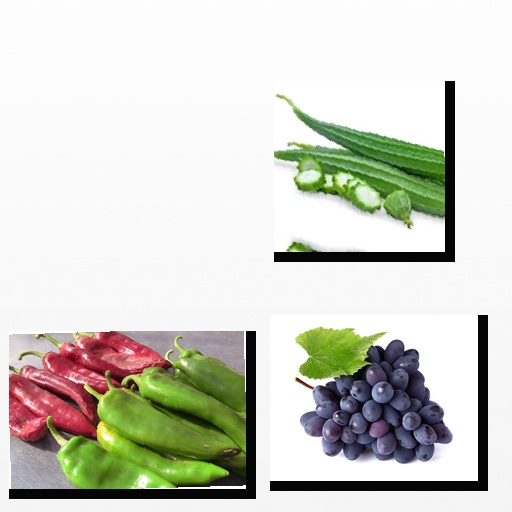
Food items: grapes, sponge_gourd, chili_pepper